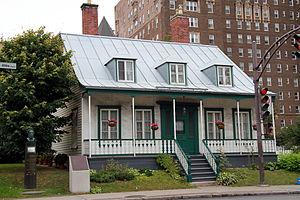
Cornelius David Krieghoff est un peintre canadien d'origine néerlandaise. Il était l'un des peintres canadiens les plus populaires du XIXᵉ siècle. Krieghoff est surtout connu pour ses peintures de paysages canadiens d'automne et d'hiver.